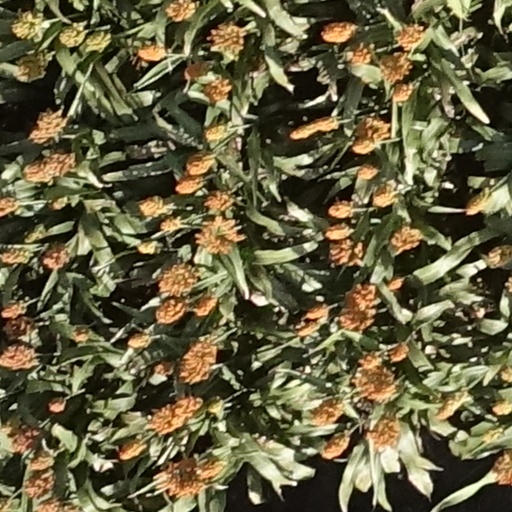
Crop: sorghum